Tim Donst

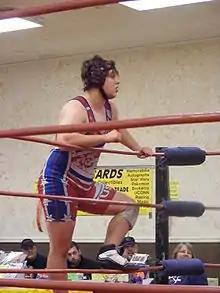
Donst on the ring apron in 2008

The same night Hydra beat UltraMantis, Donst wrestled in a tag match with Mike Quackenbush against STIGMA (the former Shane Storm) and Colin Delaney of the UnStable. STIGMA dropped him on his head during the match and knocked him out, requiring him to be sent to the back (a returning Jigsaw took his place afterwards), and STIGMA even stole his wrestling headgear, starting a new feud. It ended on May 23, 2009, where he beat STIGMA with the Chikara Special and took back his headgear.